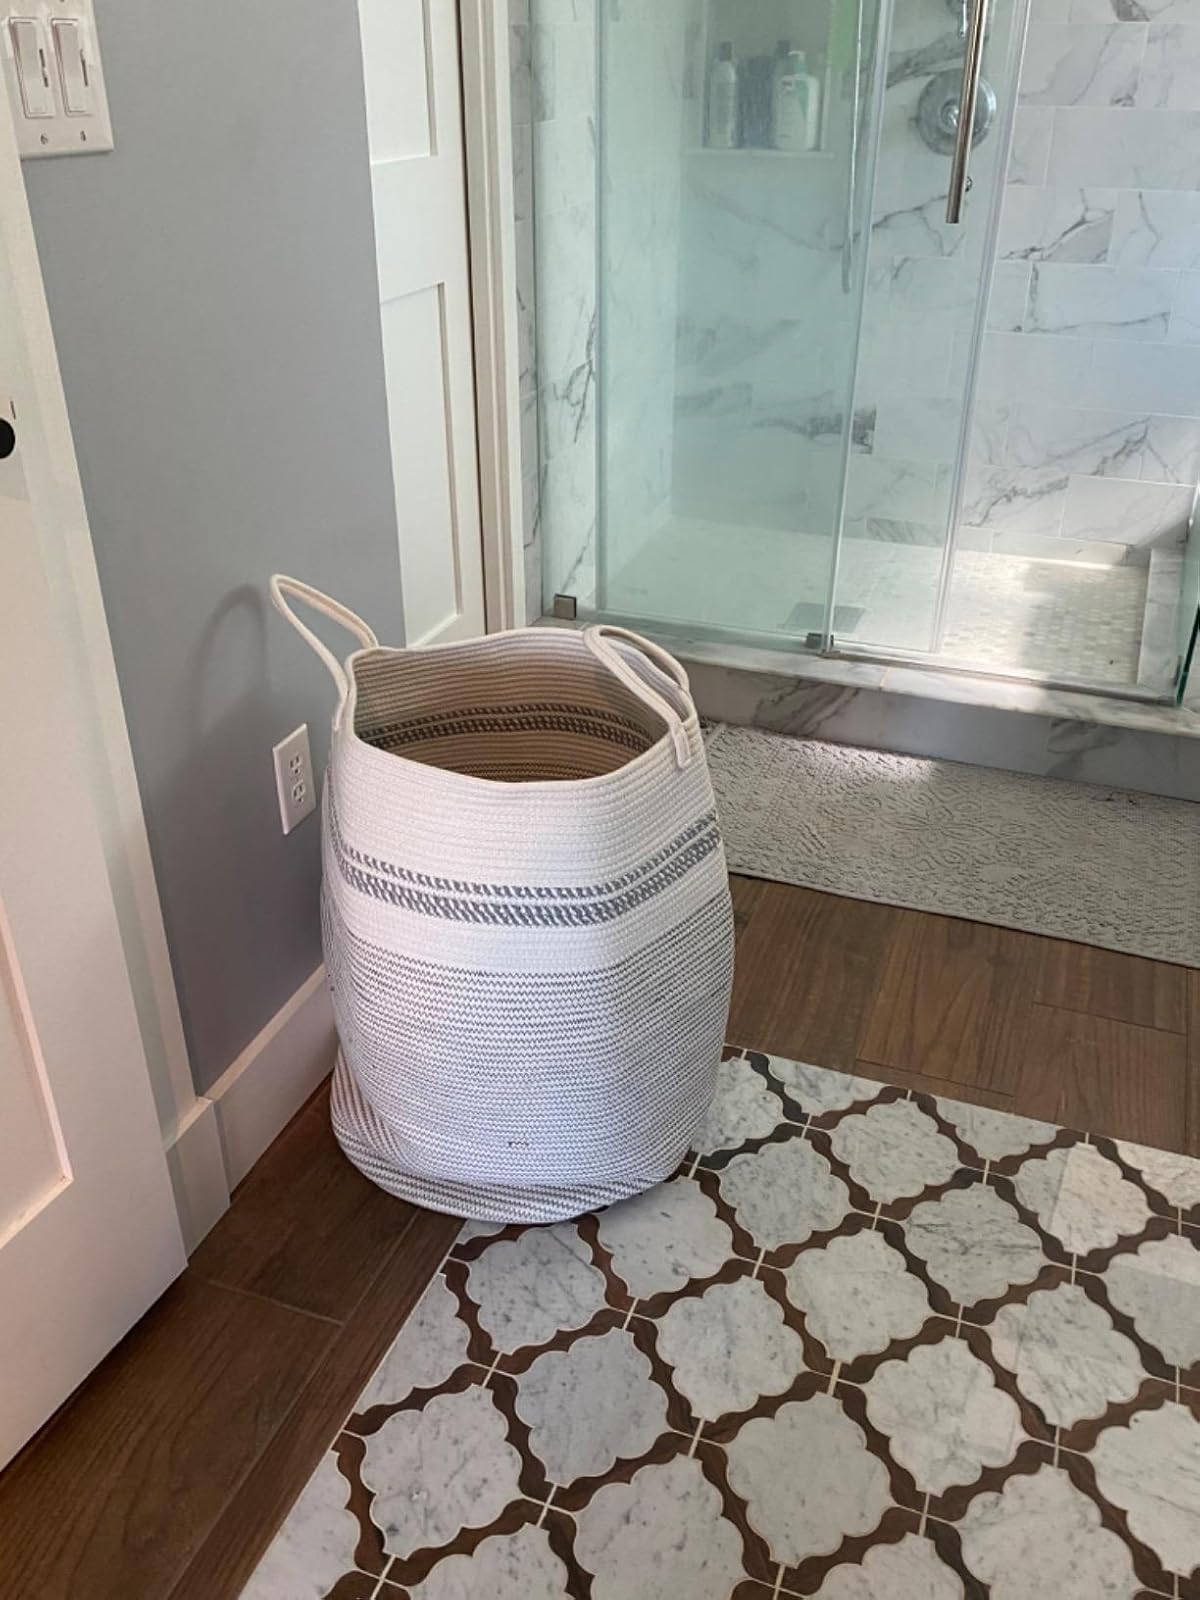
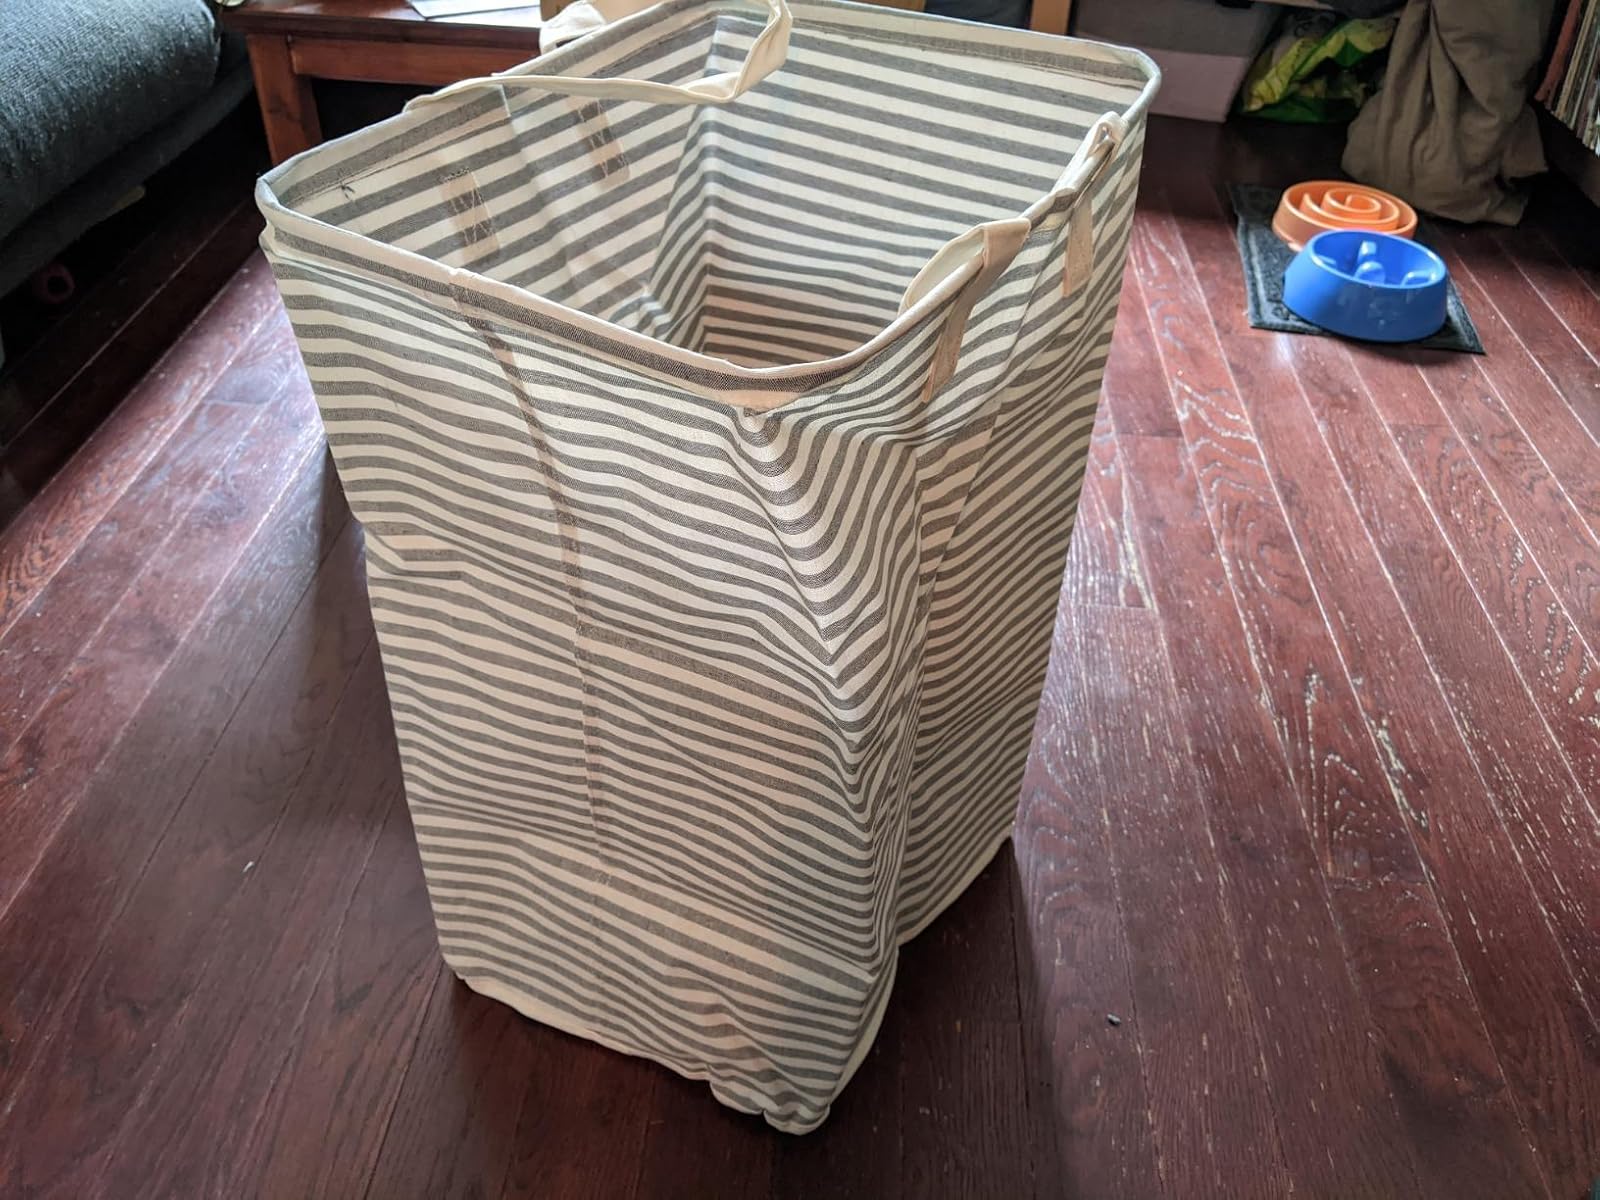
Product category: items_hamper
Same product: no